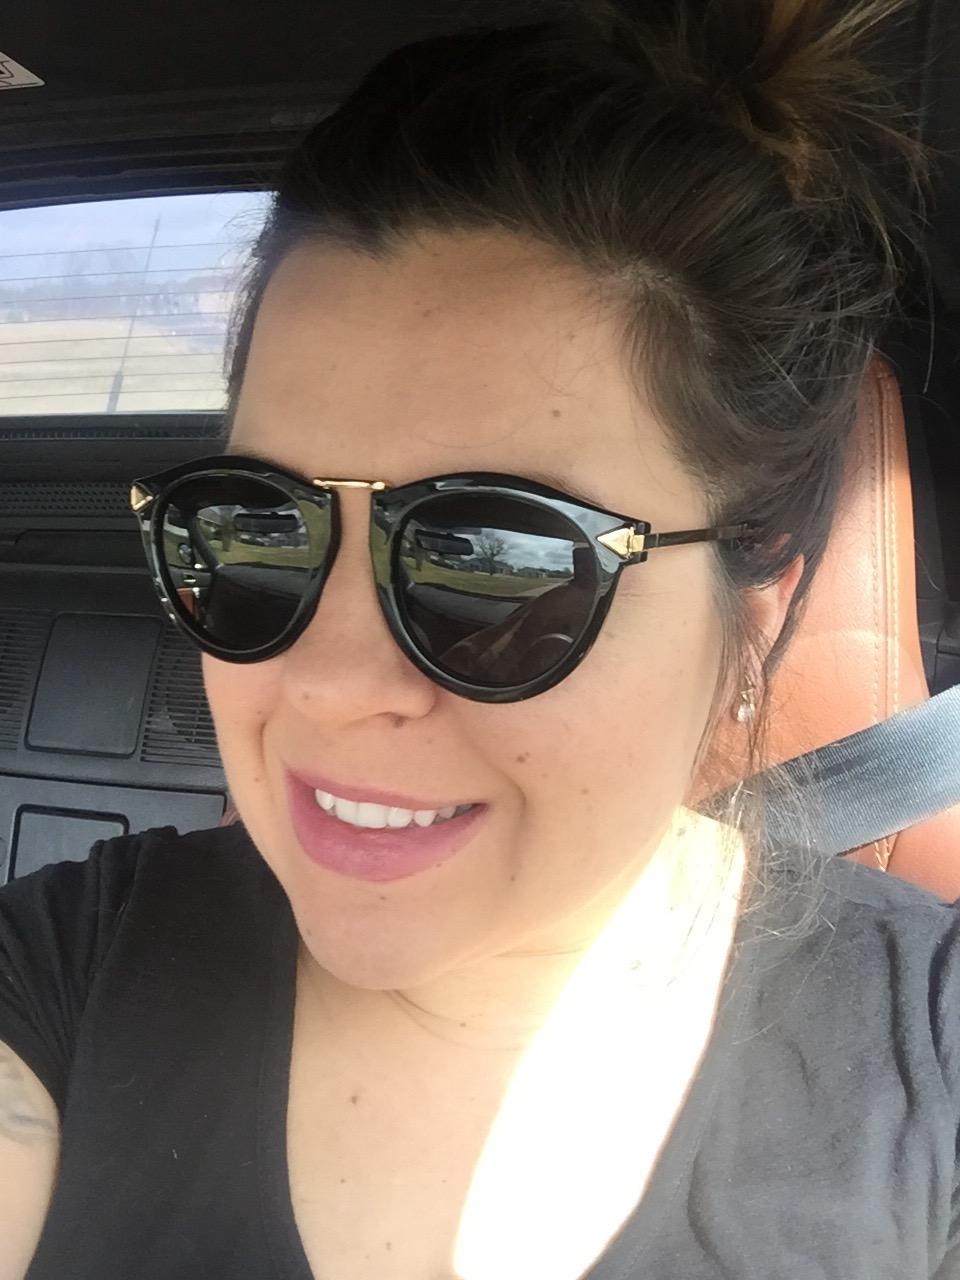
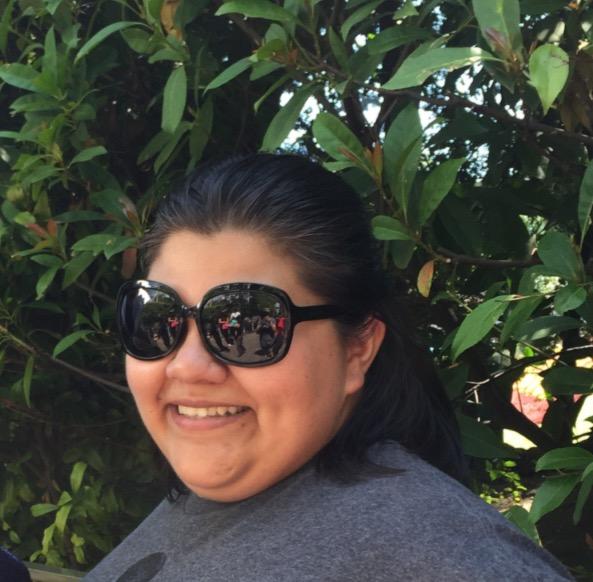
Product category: accessories_sunglasses
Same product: no